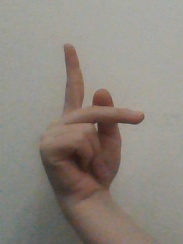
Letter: dha